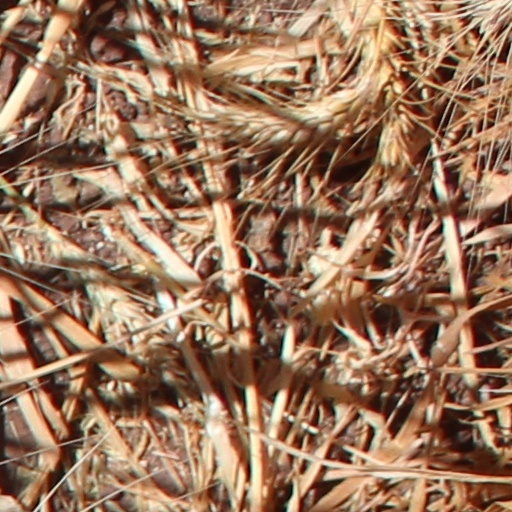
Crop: wheat